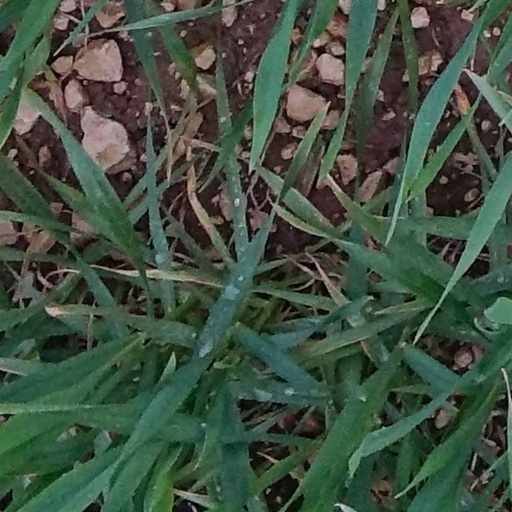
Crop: wheat